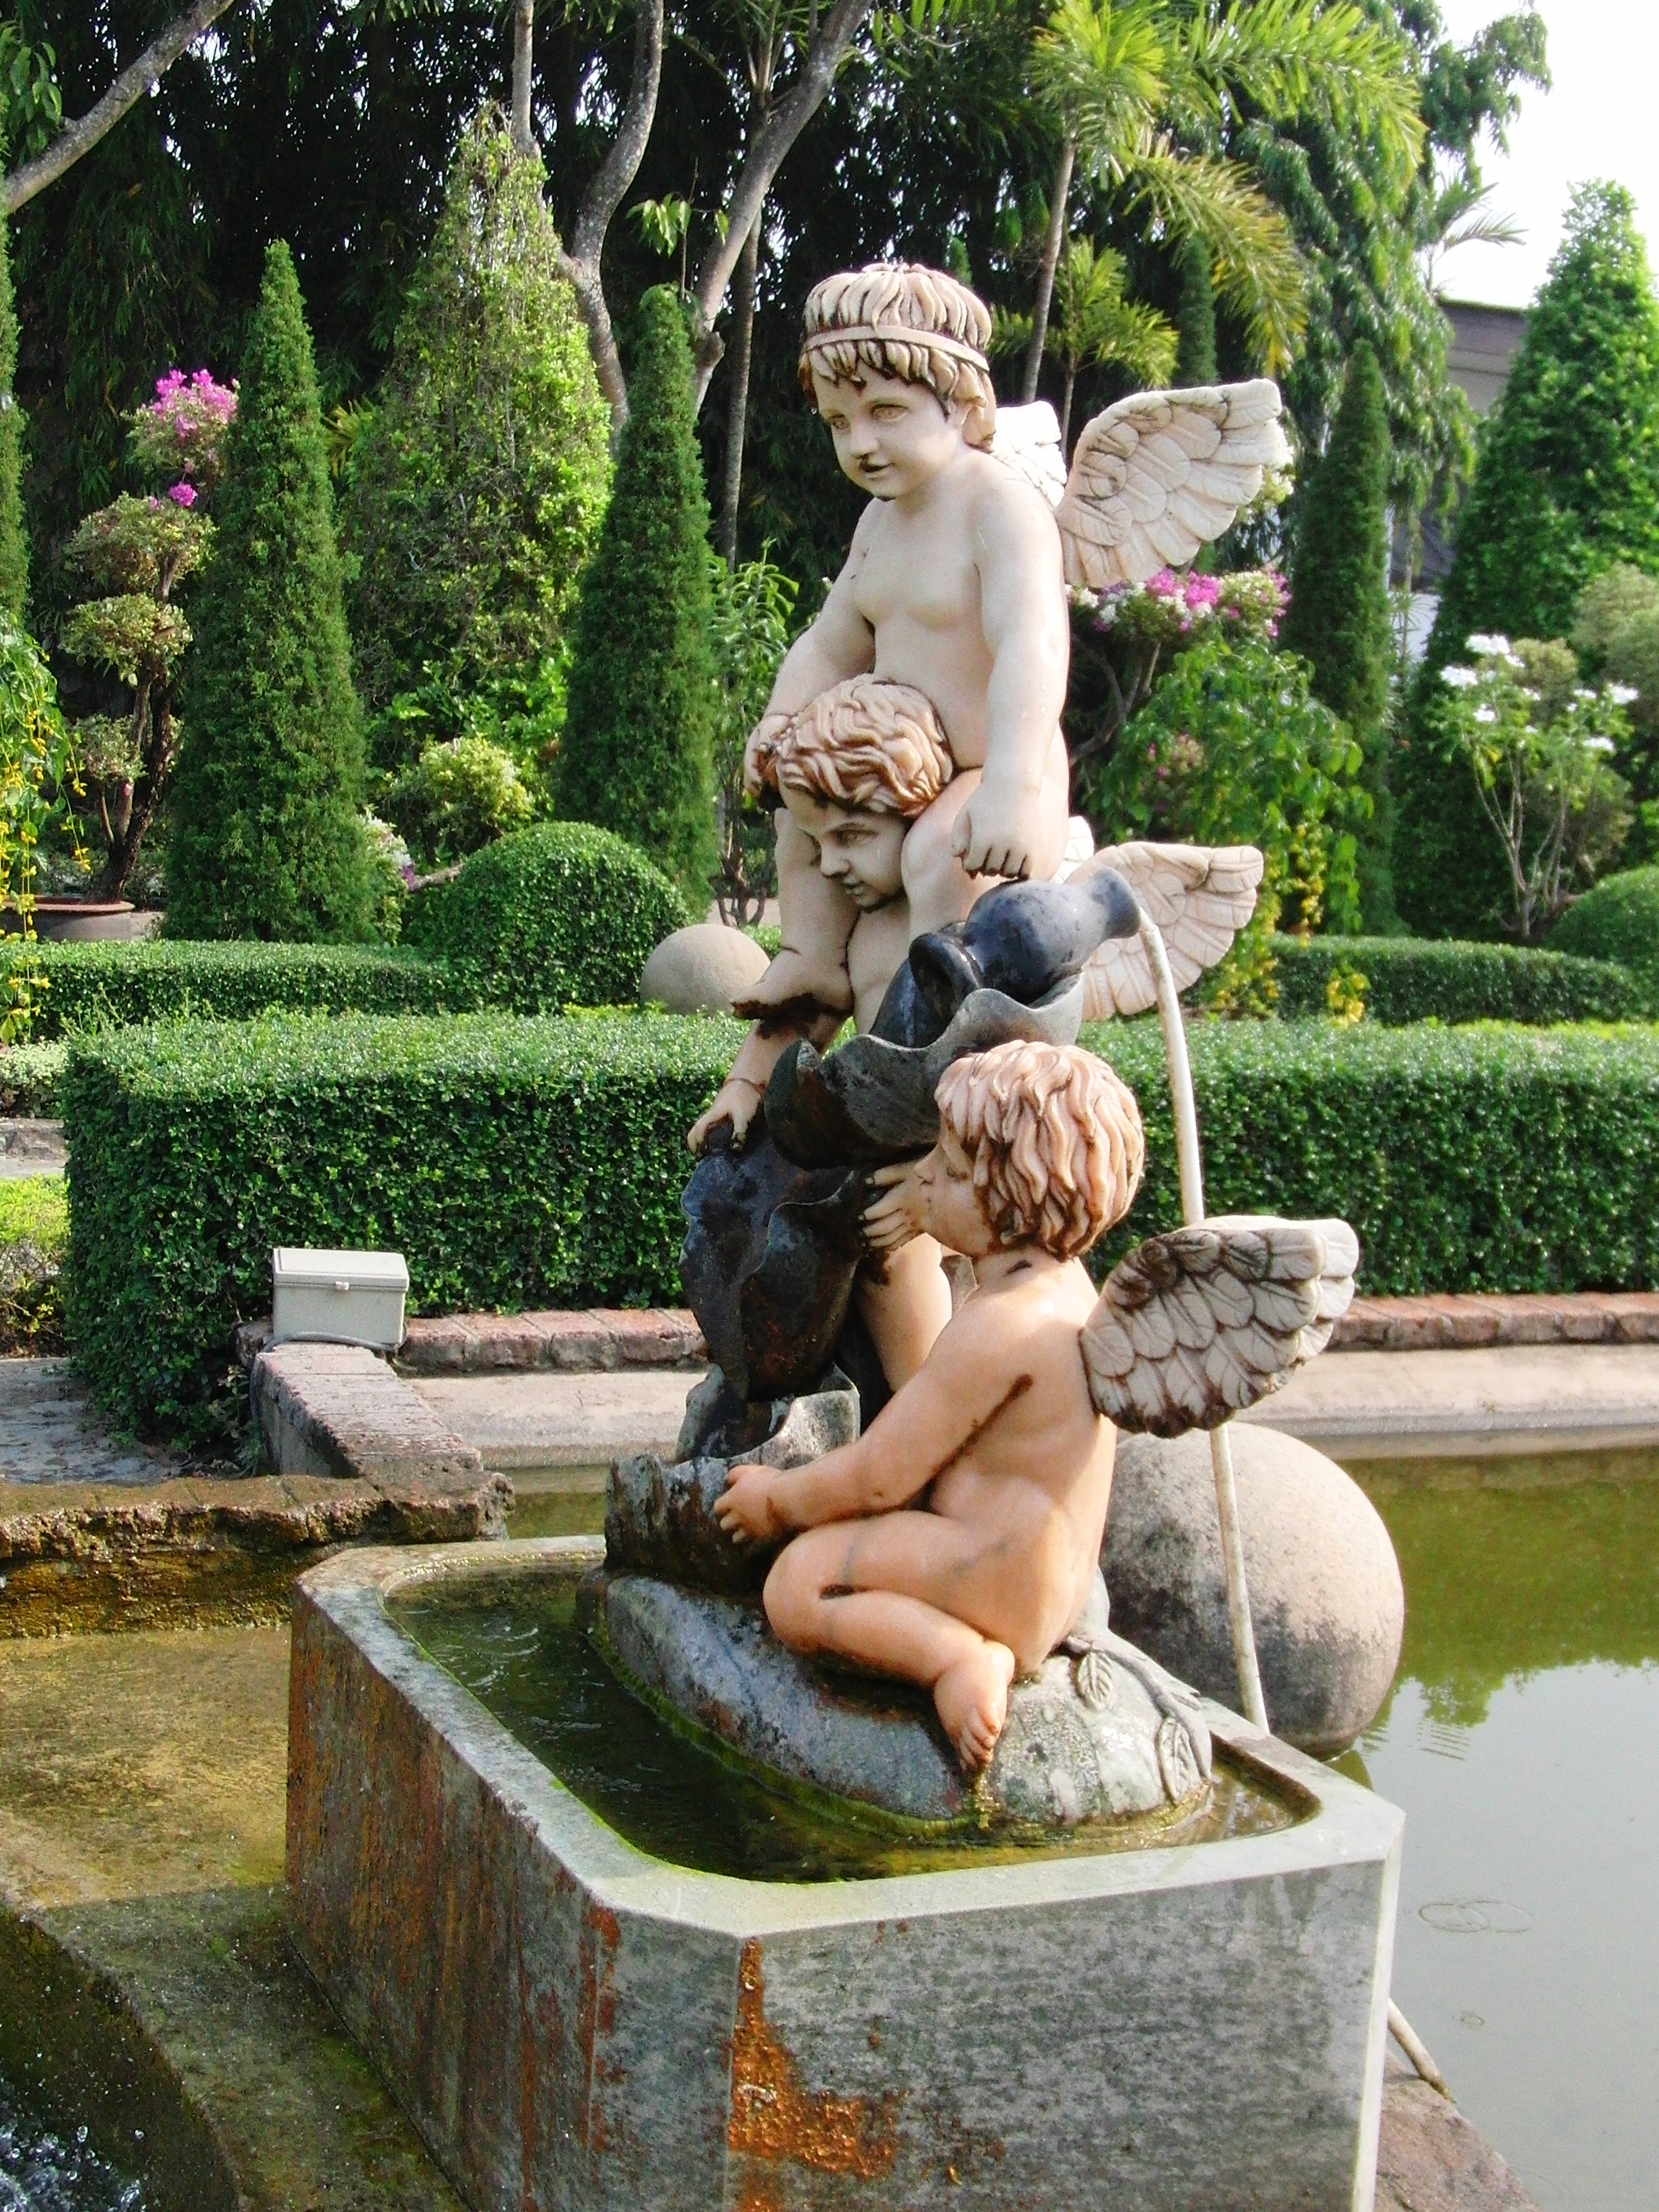
flower, monument, statue, park, botany, garden, decor, sculpture, art, temple, fountain, angels, water feature, clearance, human positions, park sculpture